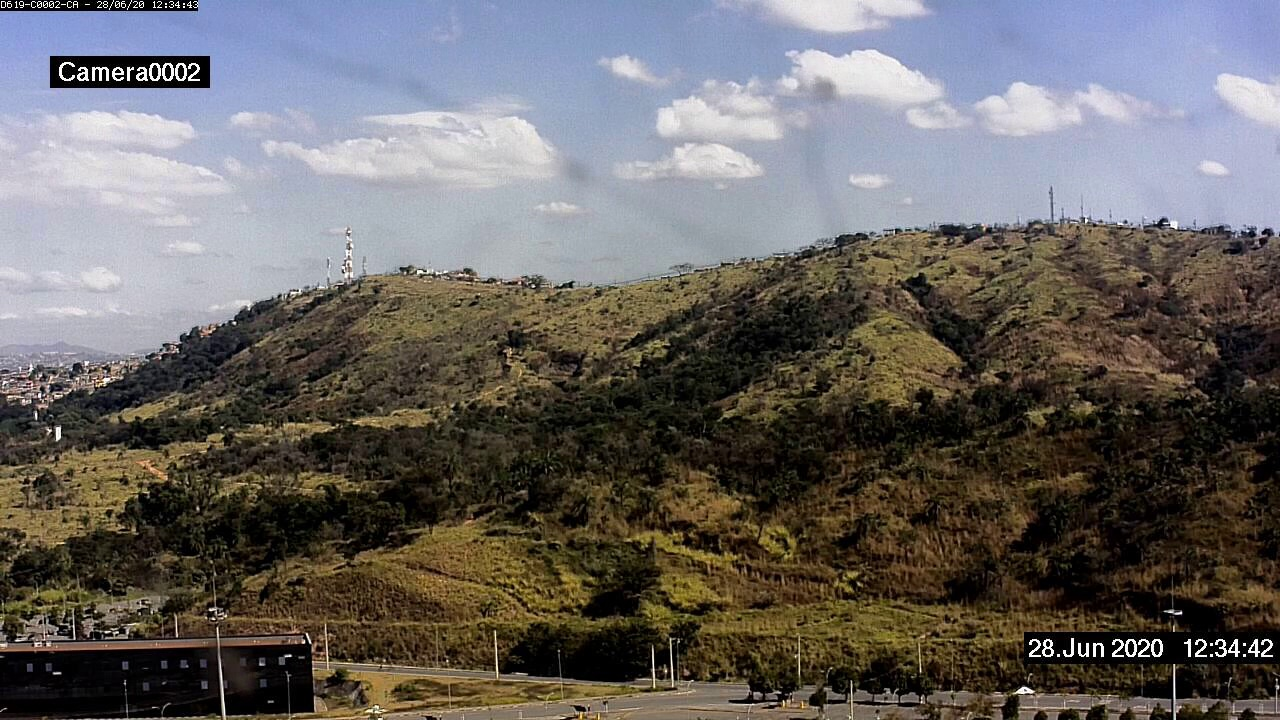
Fire: no
Smoke: no